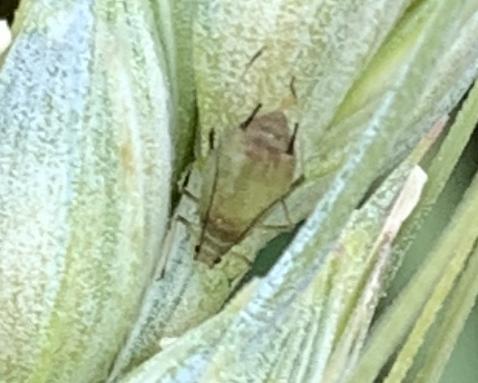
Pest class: bird_cherry_oat_aphid